Guy McAfee

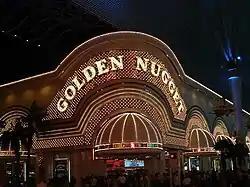
The Golden Nugget in Las Vegas, Nevada.

In 1939, McAfee acquired the Pair O'Dice Club on Highway 91 (the future Las Vegas Boulevard) and renamed it the 91 Club, and the Frontier Club, downtown Las Vegas. Meanwhile, with Milton B. Page, McAfee managed the El Rancho, another casino. He was a co-founder of the Pioneer Club in 1942. Three years later he announced plans to build the Golden Nugget, downtown Las Vegas, which opened in 1946. McAfee was president of Golden Nugget from 1952 until his retirement in 1960.